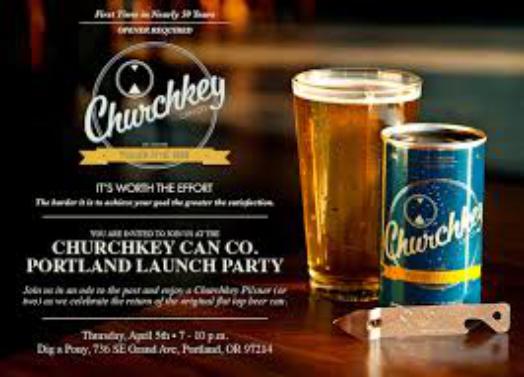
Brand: Churchkey Can
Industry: Clothes